Adultery: A User's Guide

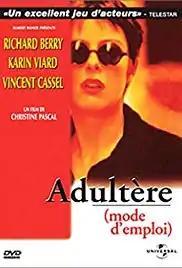
DVD cover

Adultery: A User's Guide is a 1995 Swiss romantic comedy-drama film directed by Christine Pascal. The film was selected as the Swiss entry for the Best Foreign Language Film at the 68th Academy Awards, but was not accepted as a nominee.